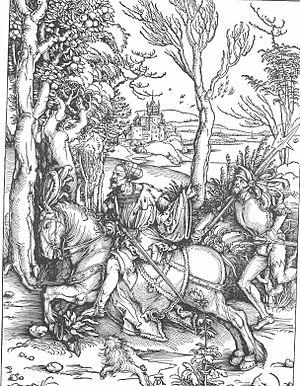
Le caniche est une race de chien. C'était autrefois un chien adapté à la chasse au canard dans l'eau, ce qui explique le toilettage « en lion » qui lui est souvent appliqué, et qui était fort à la mode à la Belle Époque, il descend du barbet.